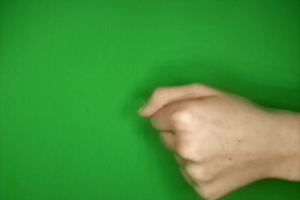
Label: rock